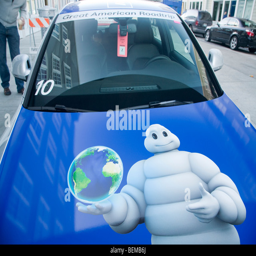
a close up of fictional character on a blue car